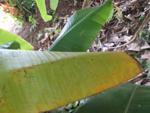
Label: xamthomonas